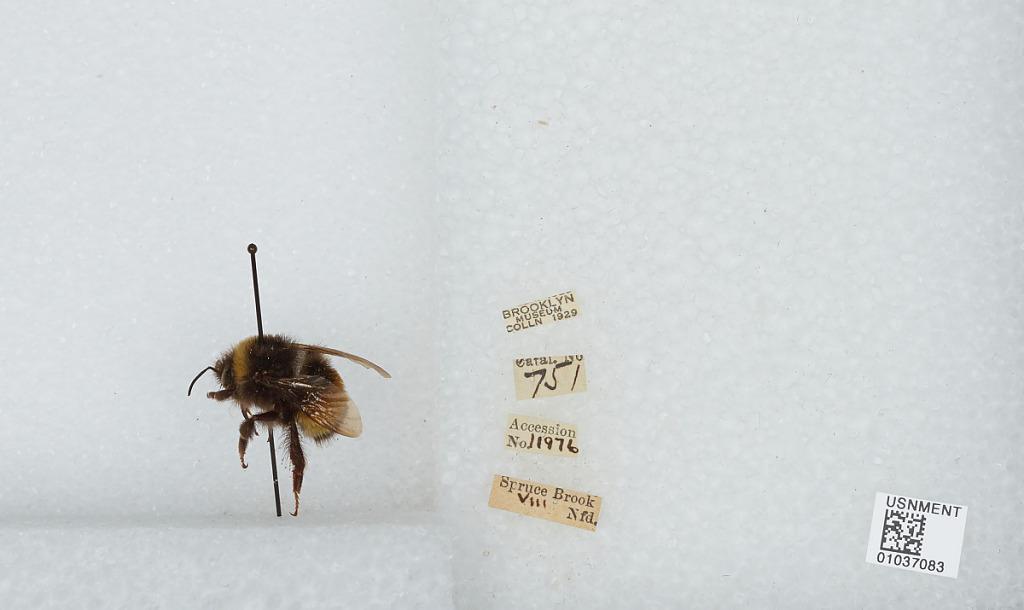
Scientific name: Bombus (Bombus) terricola Kirby
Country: Canada
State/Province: Newfoundland and Labrador
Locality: Spruce Brook
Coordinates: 48.7561, -58.1781